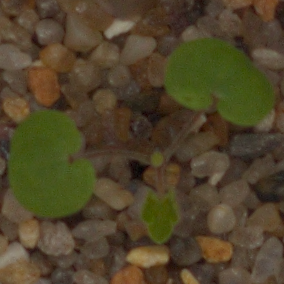
Label: smallflowered_cranesbill